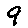
Label: 9